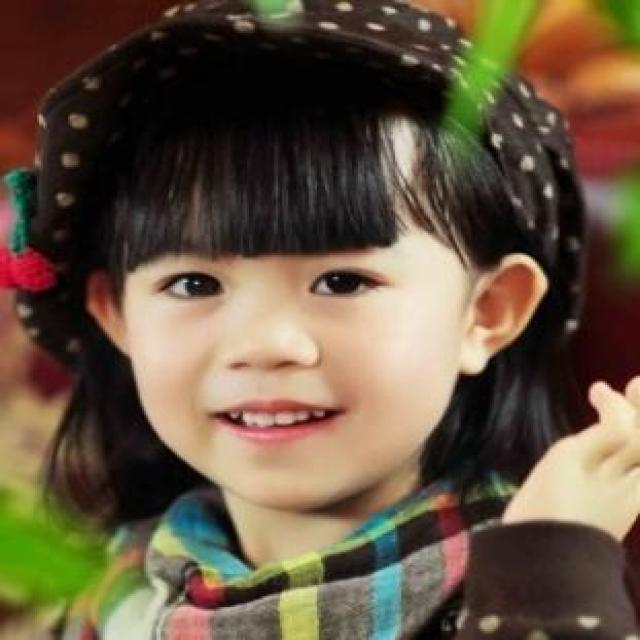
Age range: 0-12